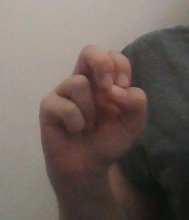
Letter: gaaf